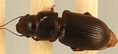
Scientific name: Cratacanthus dubius
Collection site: North Sterling NEON (STER), plot STER_026